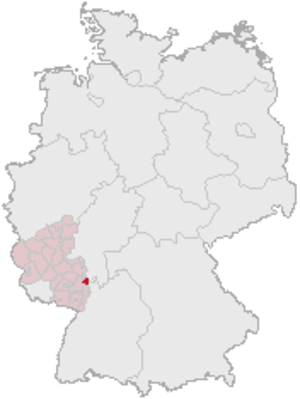
L'Institut pour l'Extrême-Orient est une filière de l'université de Ludwigshafen et a pour spécialité l'économie de la Corée, Japon et de la Chine.
BASF SE est un groupe chimique allemand et le plus grand groupe chimique au monde. Frédéric Engelhorn a fondé BASF dont l'abréviation signifiait à l'origine Badische Anilin- & Soda-Fabrik. Le siège social de l'entreprise créé en 1865 se situe à Ludwigshafen sur le Rhin en Allemagne. Sur une surface de plus de 10 km², près de 34 000 personnes travaillent au développement, aux essais, à la fabrication et à la vente de plusieurs milliers de produits.